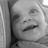
Emotion: happy